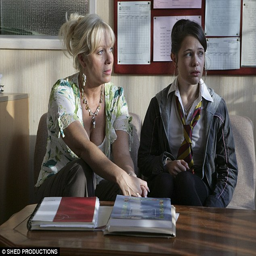
history : actor plated fictional character in the series